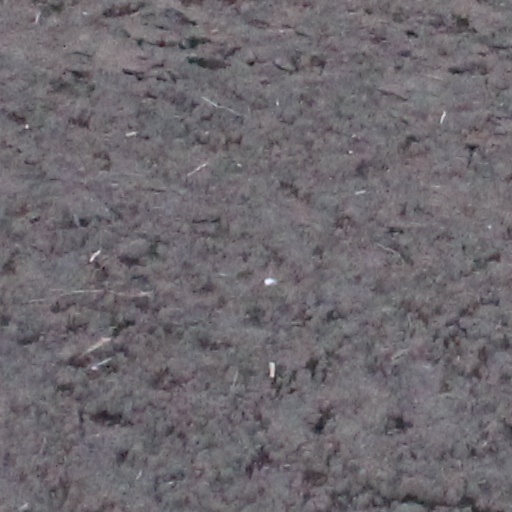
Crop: wheat